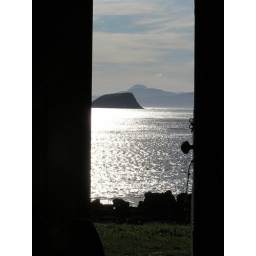
The evening view from the kitchen table - Galta Beag and Harris in background